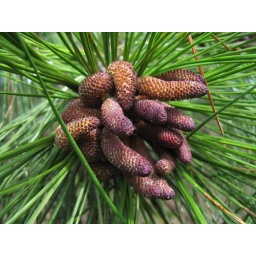
Male pine cones on a tree growing beside the Pacific Crest Trail between Little Jimmy Campground and Islip Saddle.